Lockheed S-3 Viking

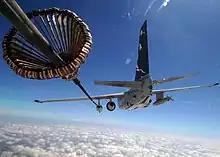
After the KA-6D retirement the S-3B became the main aerial refueling aircraft

Prior to the aircraft's retirement from front-line fleet use aboard US aircraft carriers, a number of upgrade programs were implemented. These include the Carrier Airborne Inertial Navigation System II (CAINS II) upgrade, which replaced older inertial navigation hardware with ring laser gyroscopes with a Honeywell EGI (Enhanced GPS Inertial Navigation System) and added digital electronic flight instruments (EFI). The Maverick Plus System (MPS) added the capability to employ the AGM-65E laser-guided or AGM-65F infrared-guided air-to-surface missile, and the AGM-84H/K Stand-off Land Attack Missile Expanded Response (SLAM/ER). The SLAM/ER is a GPS/inertial/infrared guided cruise missile derived from the AGM-84 Harpoon that can be controlled by the aircrew in the terminal phase of flight if an AWW-13 data link pod is carried by the aircraft.